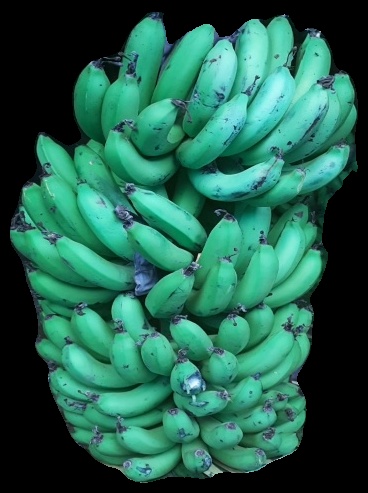
Variety: pachbale
Grade: grade1